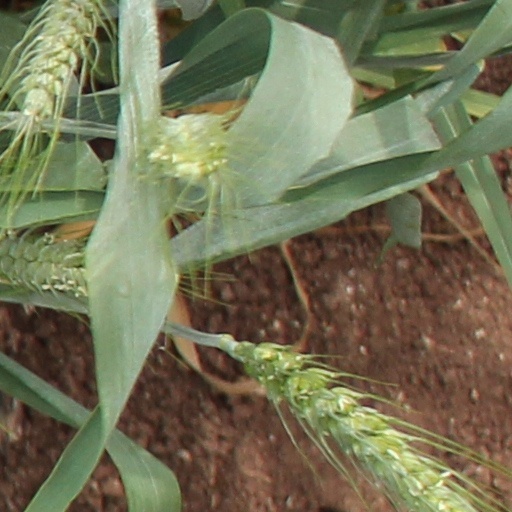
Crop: wheat